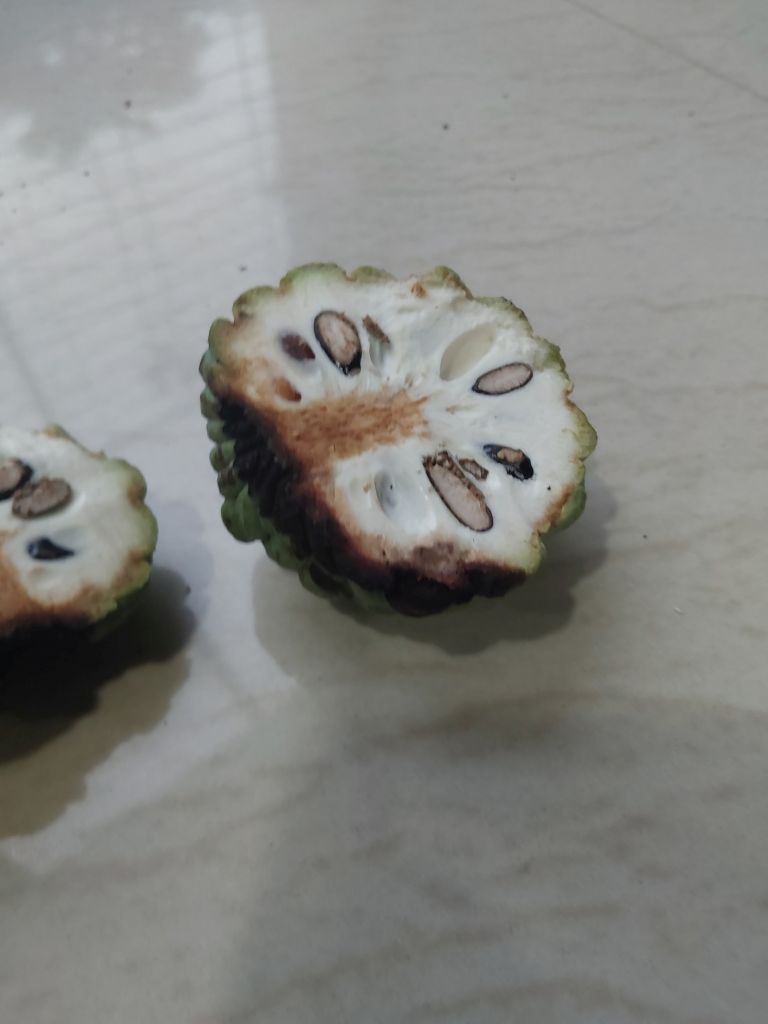
Disease label: Diplodia Rot